KWin

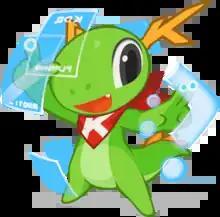
KDE mascot, Konqi, managing and moving windows

KWin is a window manager for the X Window System and a Wayland compositor. It is released as a part of KDE Plasma, for which it is the default window manager. KWin can also be used on its own or with other desktop environments.